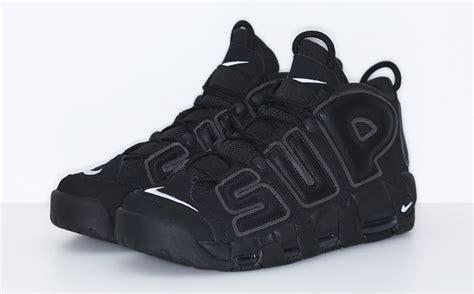
Brand: Nike
Model: Air More Uptempo